Beverly Grammar School

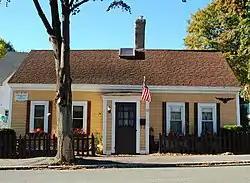
Beverly Grammar School at 50 Essex

The Beverly Grammar School is a rare historic First Period schoolhouse in Beverly, Massachusetts, USA. The building, now a modest private residence, contains internal evidence that part of it was built c. 1716 for use as a schoolhouse. It was listed on the National Register of Historic Places in 1990.